Oakleigh Barracks

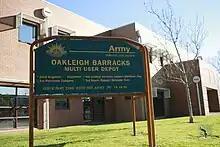
Oakleigh Barracks signage

Oakleigh Barracks is an installation of the Australian Army. It is located in the suburb of Oakleigh South. It is situated on North Road, close to Huntingdale Railway Station.